Jonah

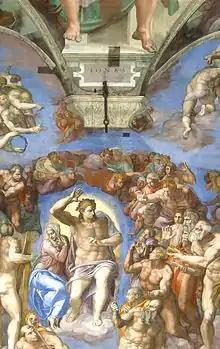
In his fresco "The Last Judgment", Michelangelo depicted Christ below Jonah (IONAS) to qualify the prophet as his precursor.

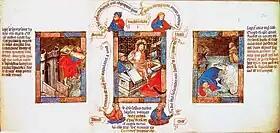
Christ rises from the tomb, alongside Jonah spit onto the beach.

In the New Testament, Jonah is mentioned in the gospels of Matthew and Luke. In Matthew, Jesus makes a reference to Jonah when he is asked for a sign by some of the scribes and the Pharisees. Jesus says that the sign will be the sign of Jonah: Jonah's restoration after three days and three night inside the great fish prefigures his own resurrection.